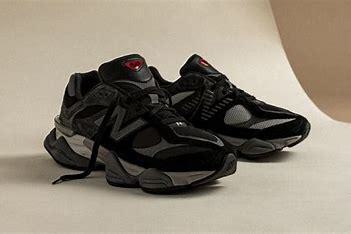
Brand: New
Model: Balance New Balance 9060